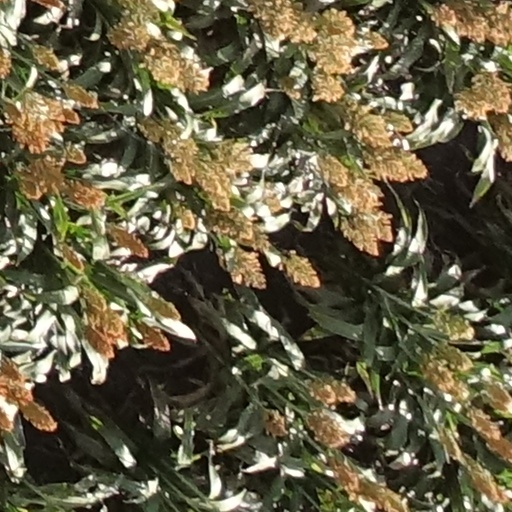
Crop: sorghum